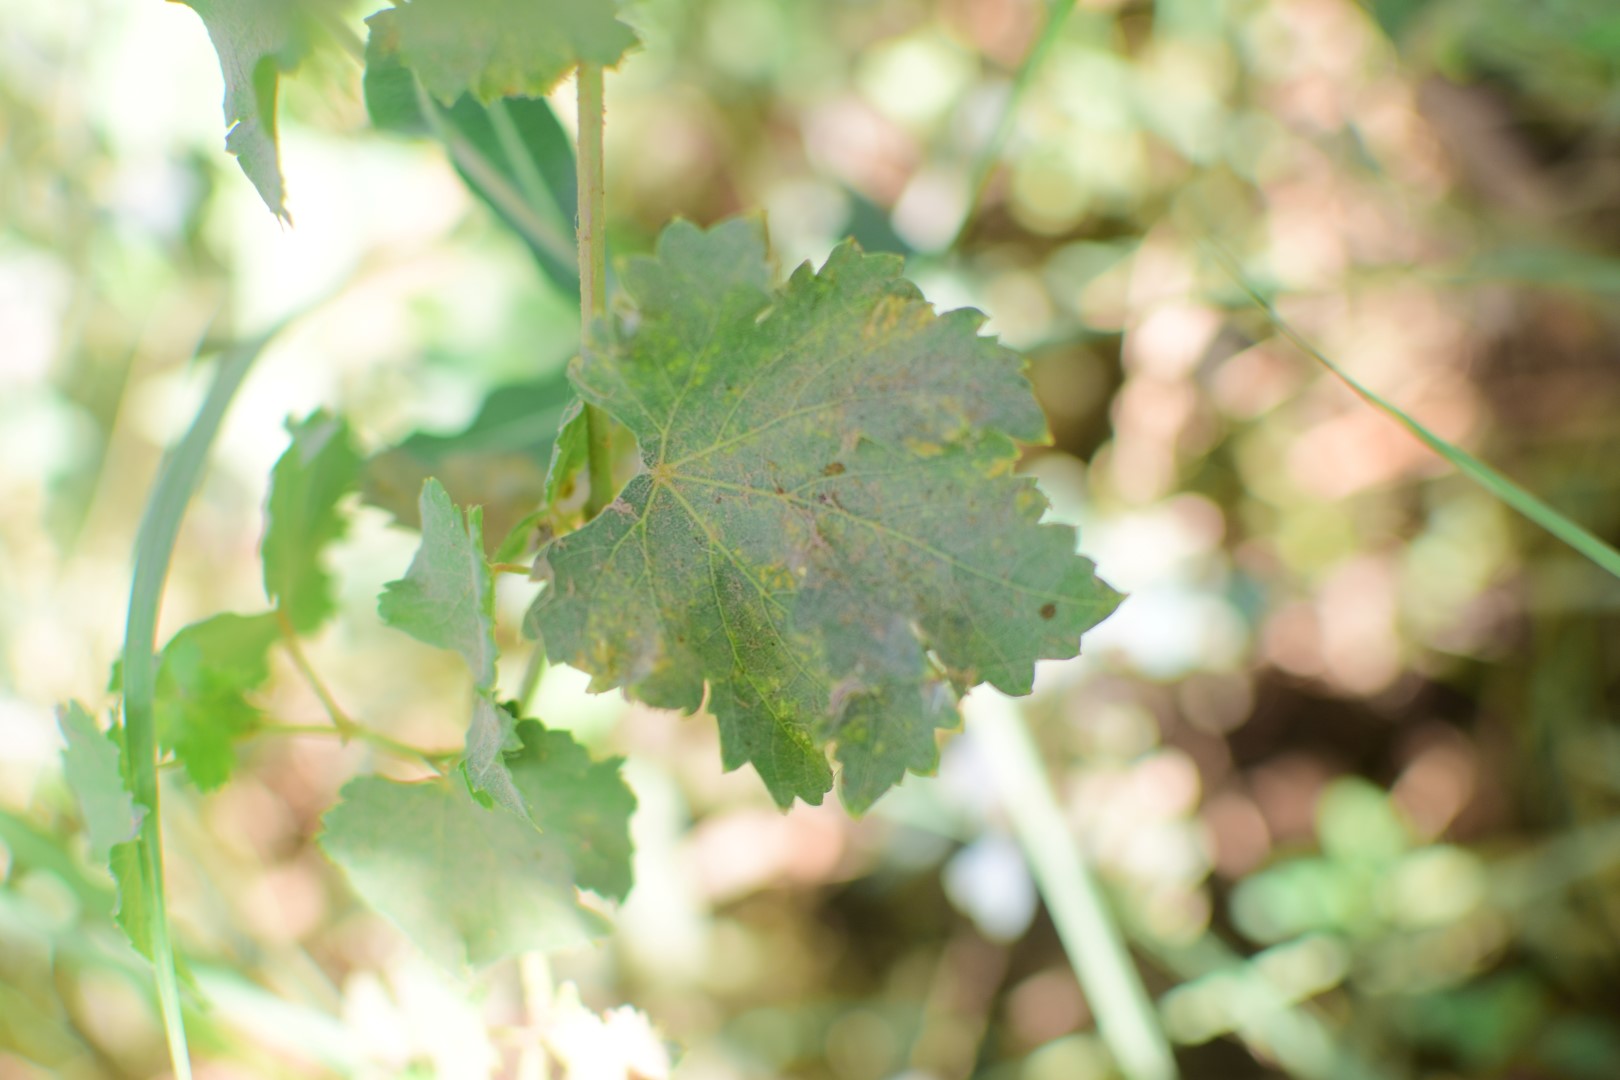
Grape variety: Deas Al-Annz